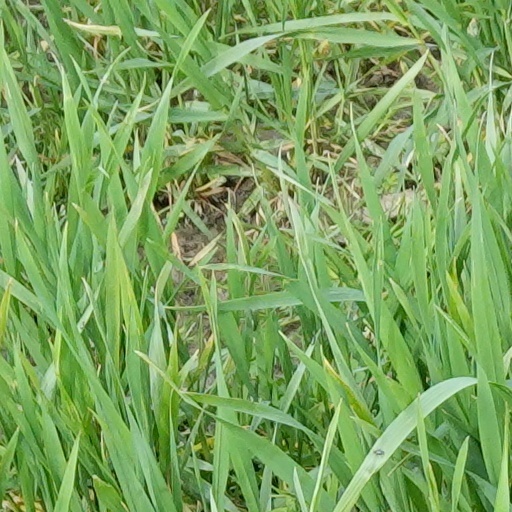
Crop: wheat